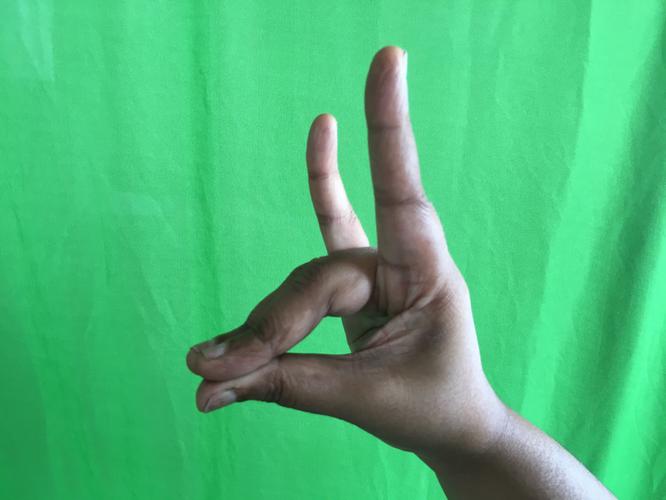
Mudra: Simhamukham
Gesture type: single_hand